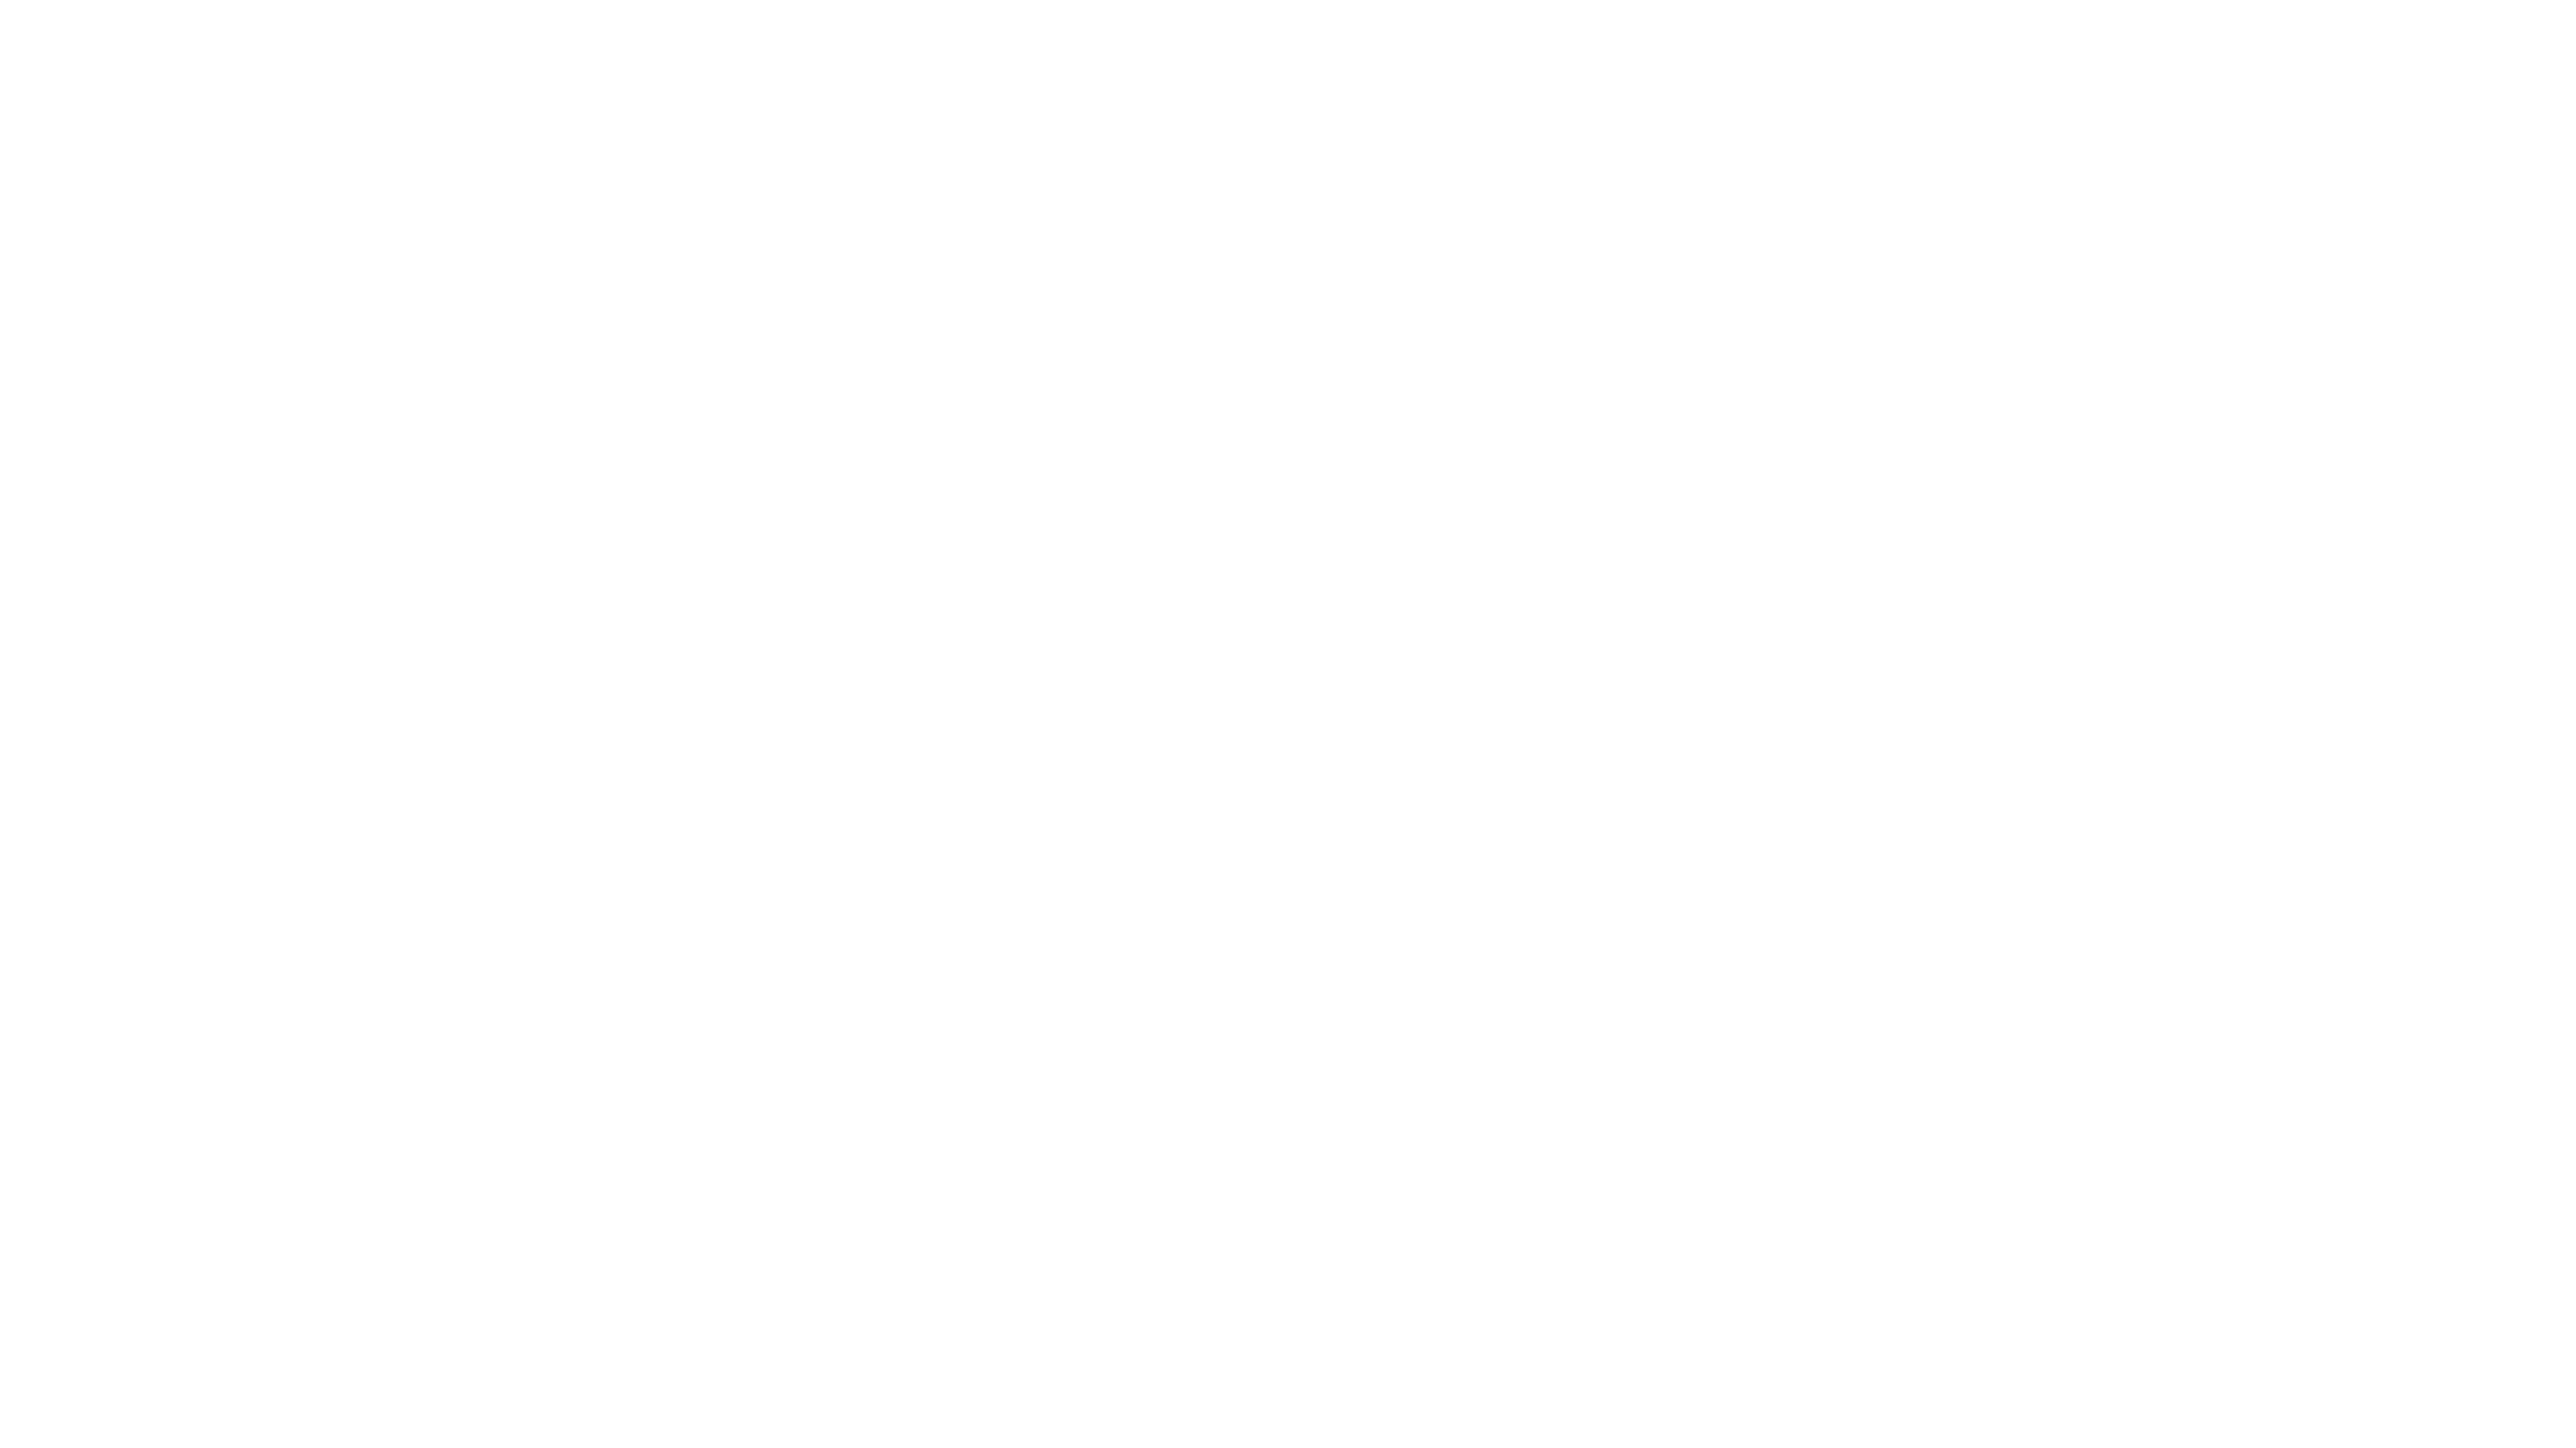
line, product